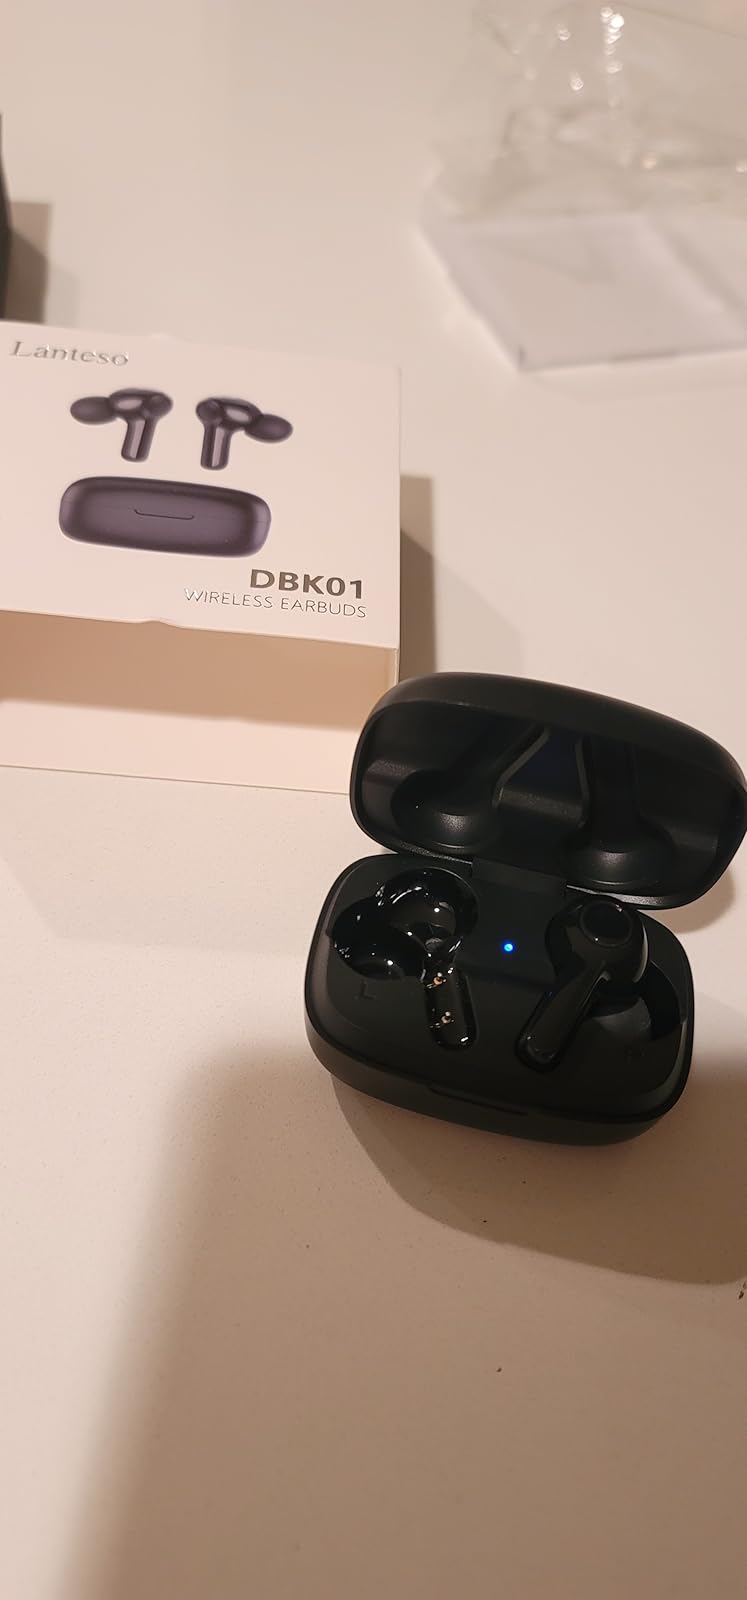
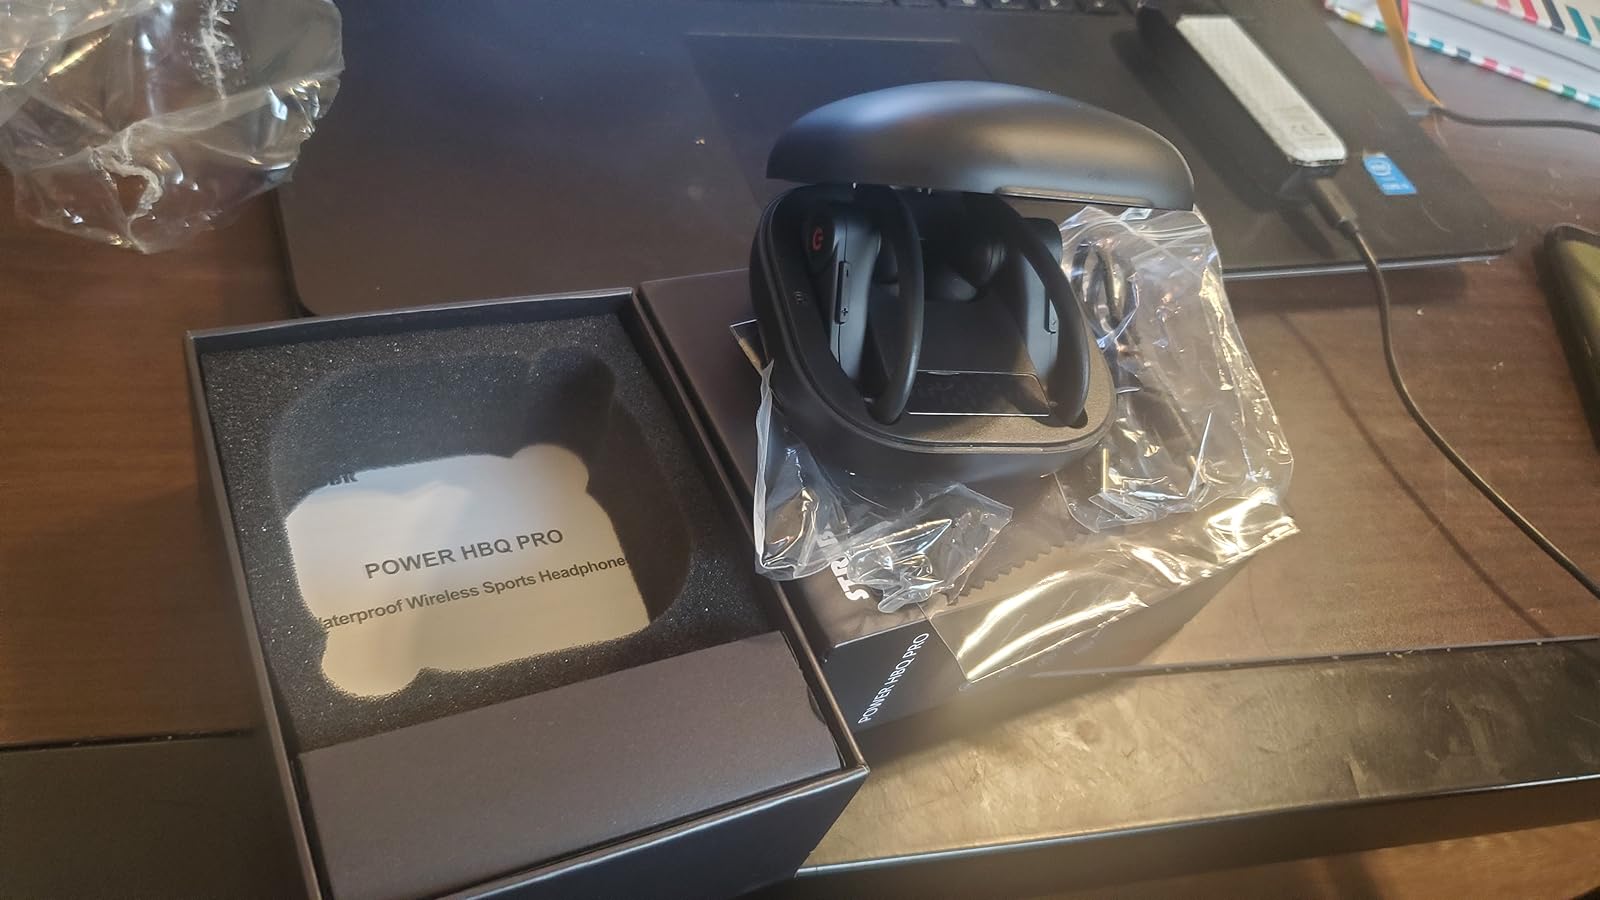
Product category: earbuds
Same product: no